Deathworld

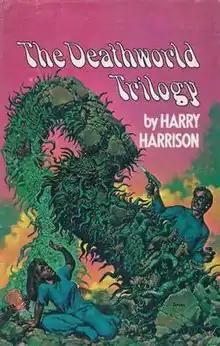
First omnibus edition (1968), published by Nelson Doubleday, cover art by Richard Corben.

Deathworld is the name of a series of science fiction novels by American writer Harry Harrison, including the books "Deathworld" (first published 1960, serialized in "Astounding Science Fiction"), "Deathworld 2" (1964, initially titled "The Ethical Engineer" and serialized in "Analog") and "Deathworld 3" (1968, serialized in "Analog" as "The Horse Barbarians"), plus the short story "The Mothballed Spaceship" (1973, written as part of a tribute to John W. Campbell). The central hero is a gambler who becomes involved with colonists of an extremely hostile planet.